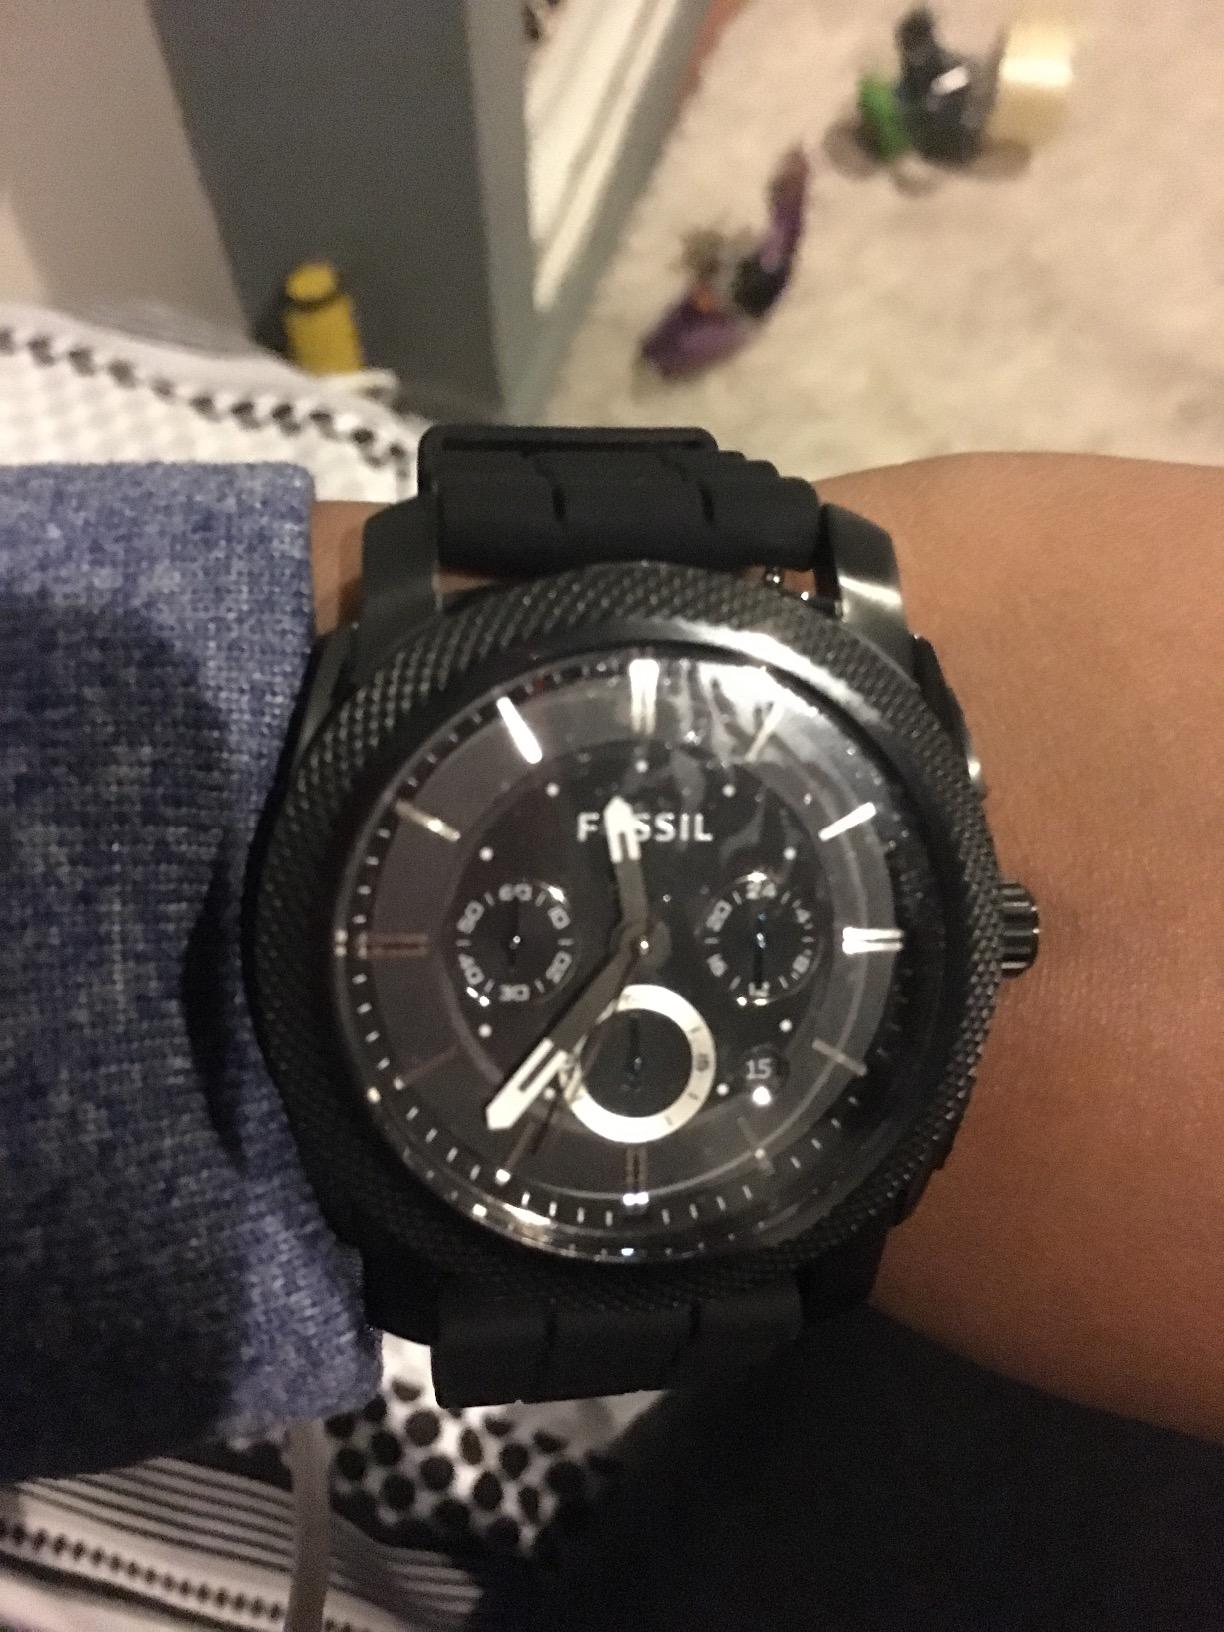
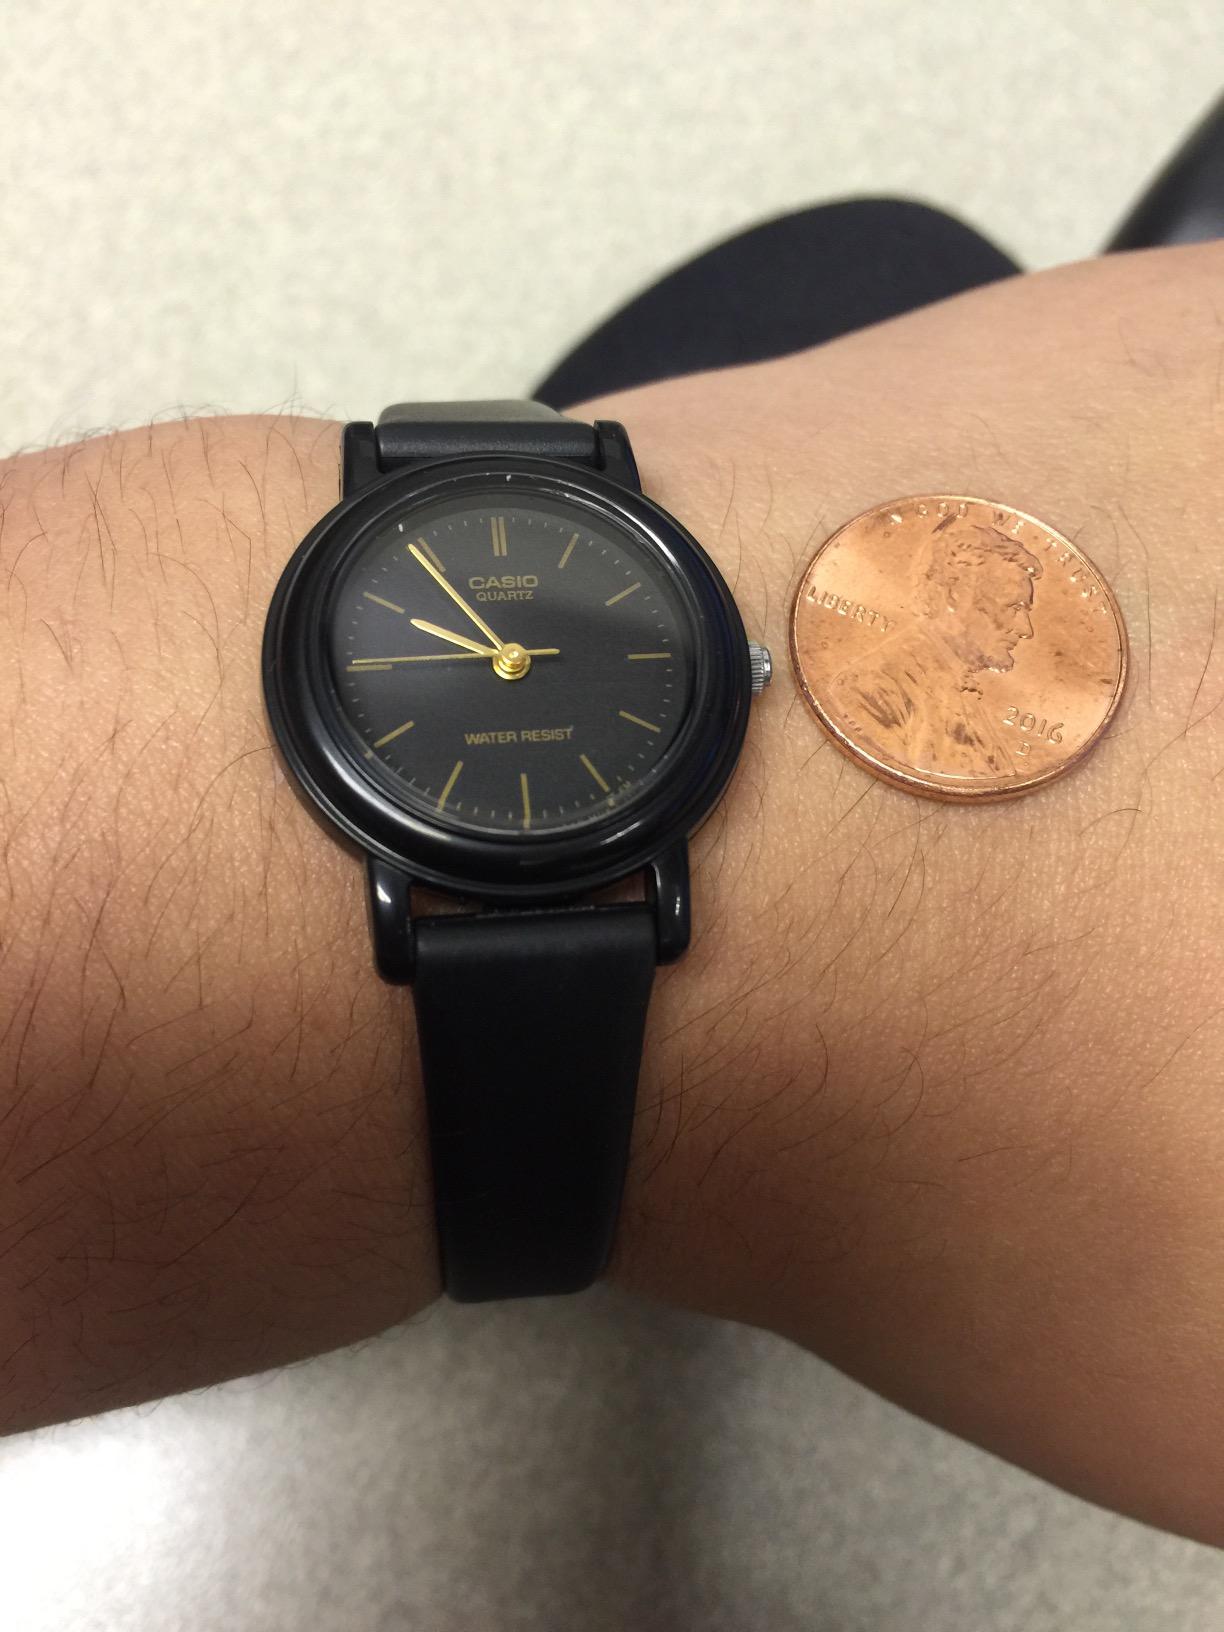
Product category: accessories_watch
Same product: no